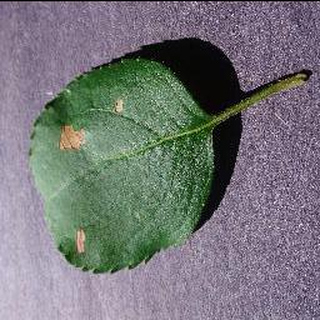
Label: apple_black_rot